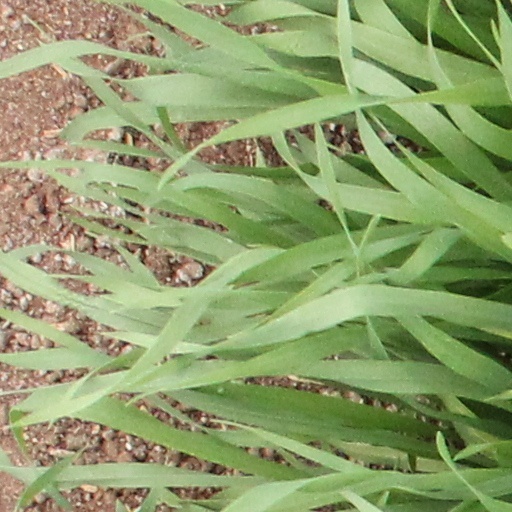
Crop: wheat